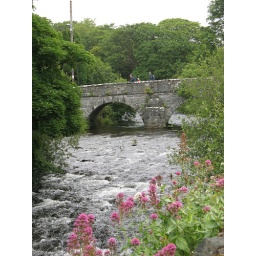
Steve, Iva and Berri cross the river bridge in Llanbedr